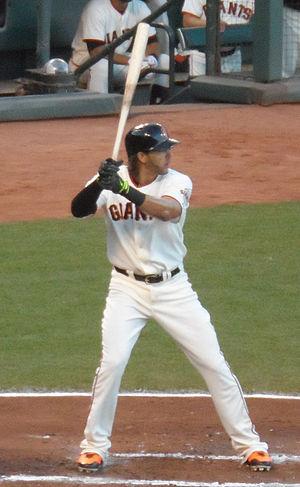
Michael John Morse est un joueur de champ extérieur et de premier but des Giants de San Francisco de la Ligue majeure de baseball.